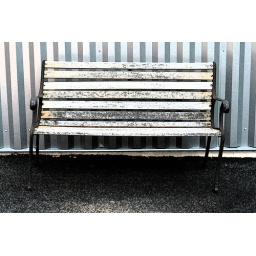
Tilted bench in front of a corrugated metal building and asphalt paved ground